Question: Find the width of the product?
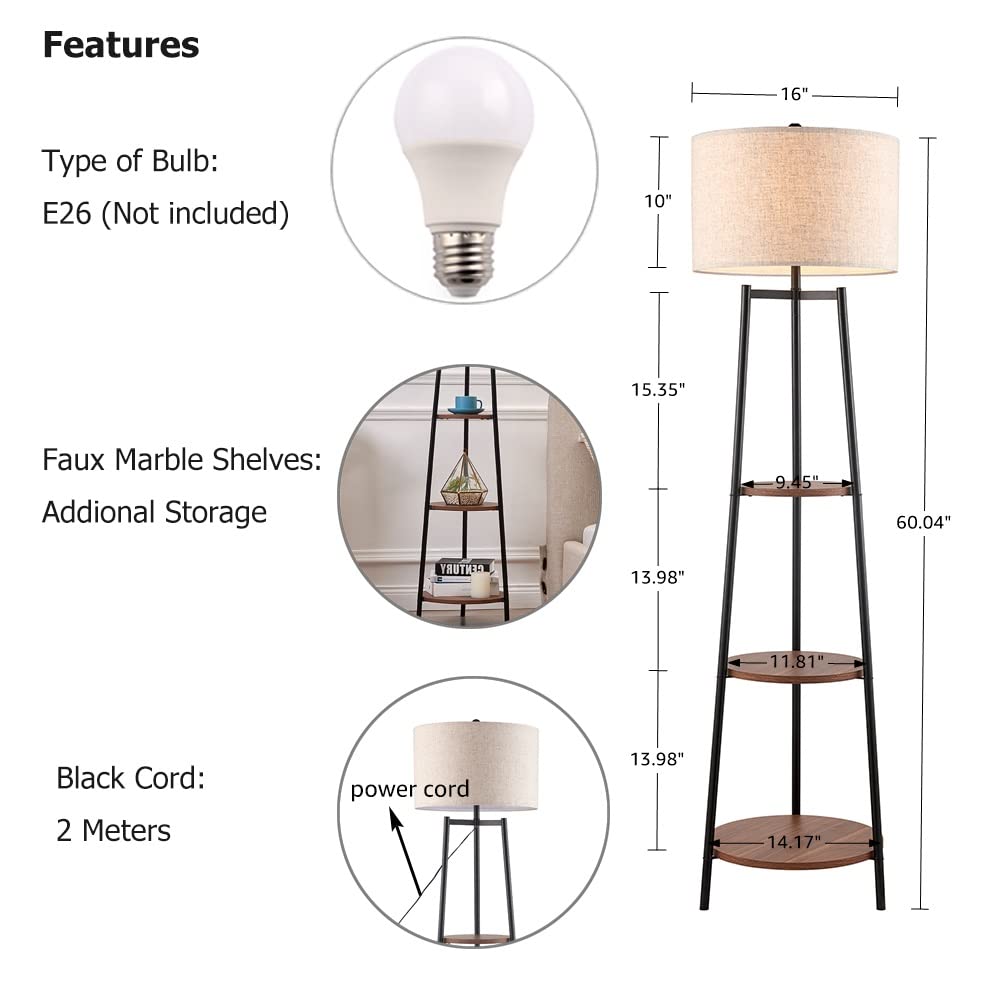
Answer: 16.0 inch